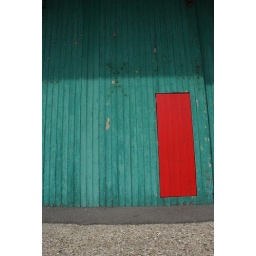
red door in the shade